Jorge Luis Borges

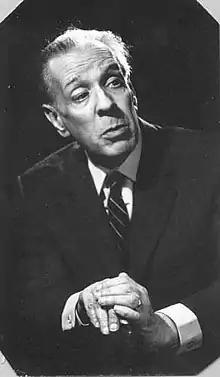
Borges in 1967

Borges's father died in 1938, shortly before his 64th birthday. On Christmas Eve that year, Borges had a severe head injury; during treatment, he nearly died of sepsis. While recovering from the accident, Borges began exploring a new style of writing for which he would become famous. His first story written after his accident, "Pierre Menard, Author of the "Quixote"," came out in May 1939. One of his most famous works, "Menard" examines the nature of authorship, as well as the relationship between an author and his historical context. His first collection of short stories, "El jardín de senderos que se bifurcan" ("The Garden of Forking Paths"), appeared in 1941, composed mostly of works previously published in "Sur".